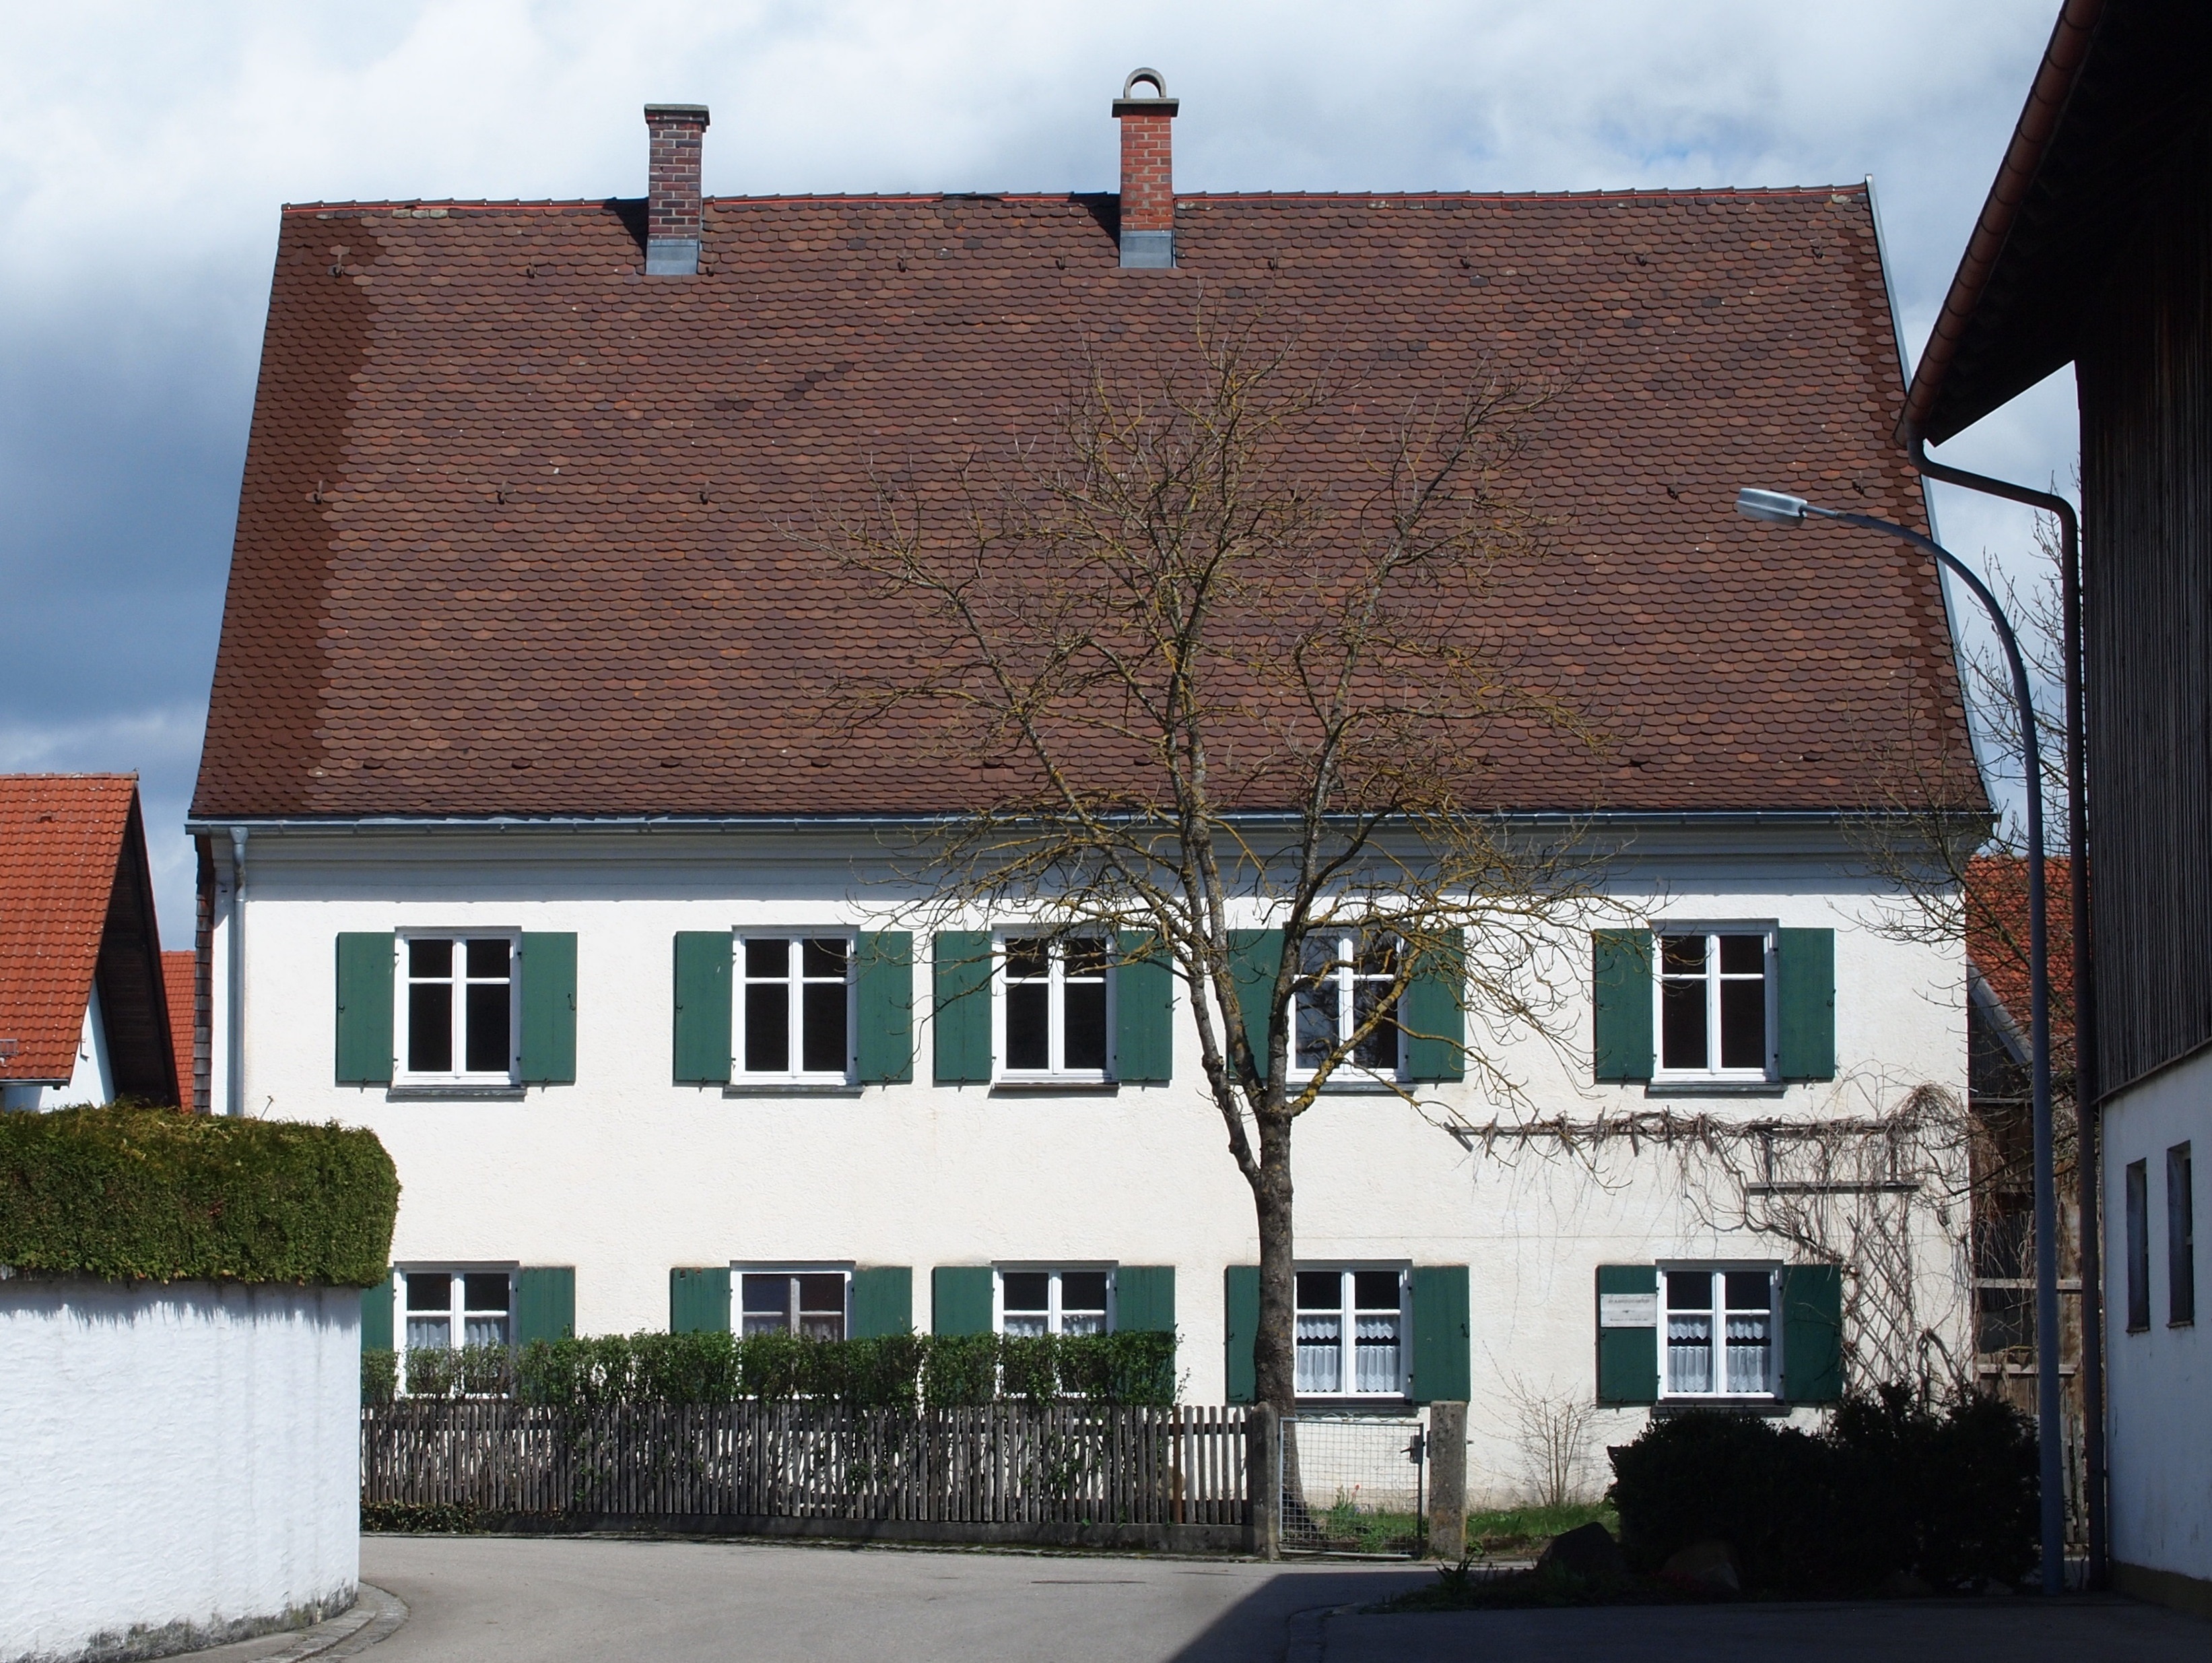
architecture, house, town, roof, building, home, cottage, facade, property, estate, neighbourhood, residential area, altdorf, mariae himmelfahrt, parsonage, vicarage, manse